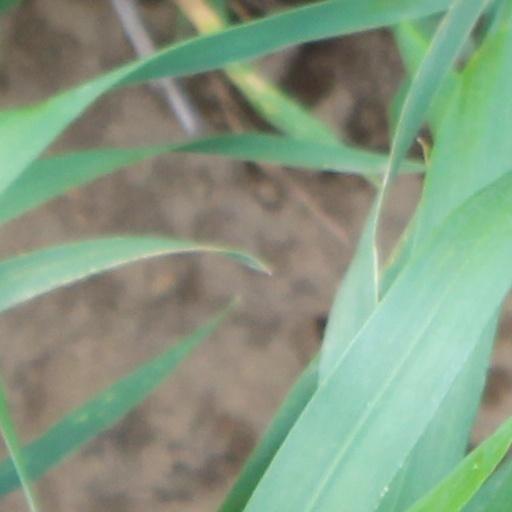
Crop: wheat